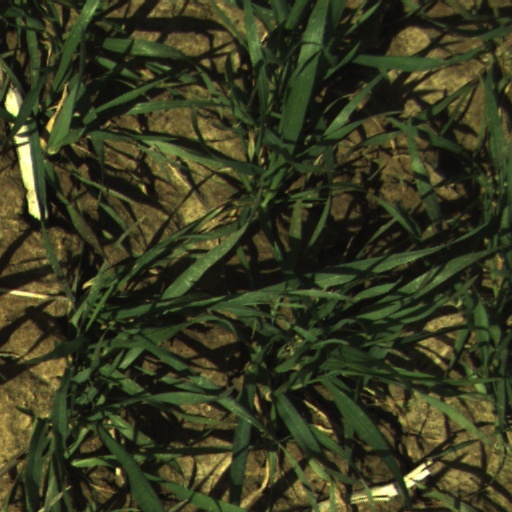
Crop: wheat